Dell XPS

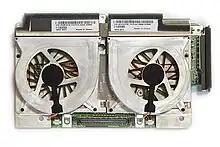
Top view of the M1730 9800M GTX SLI 1 GiB VRAM graphics card

The Dell XPS 17, released in October 2010, was a desktop replacement laptop in the XPS Laptop line. It was priced at $949 for the base configuration but can be customized heavily. Options include a processor upgrade up to the new Intel Core i7-840QM (Nehalem-based), an NVIDIA GeForce GT 555 3 GiB graphics card, up to 16 GiB of DDR3 RAM memory, 1.28 TB Hard Drive space (2×0.64 TB at 7200 RPM), a 17.3-inch 1600×900 resolution screen, and a Blu-ray Disc drive. It also has an LCD upgrade of 1920×1080 (Full HD) and 3D display kit.